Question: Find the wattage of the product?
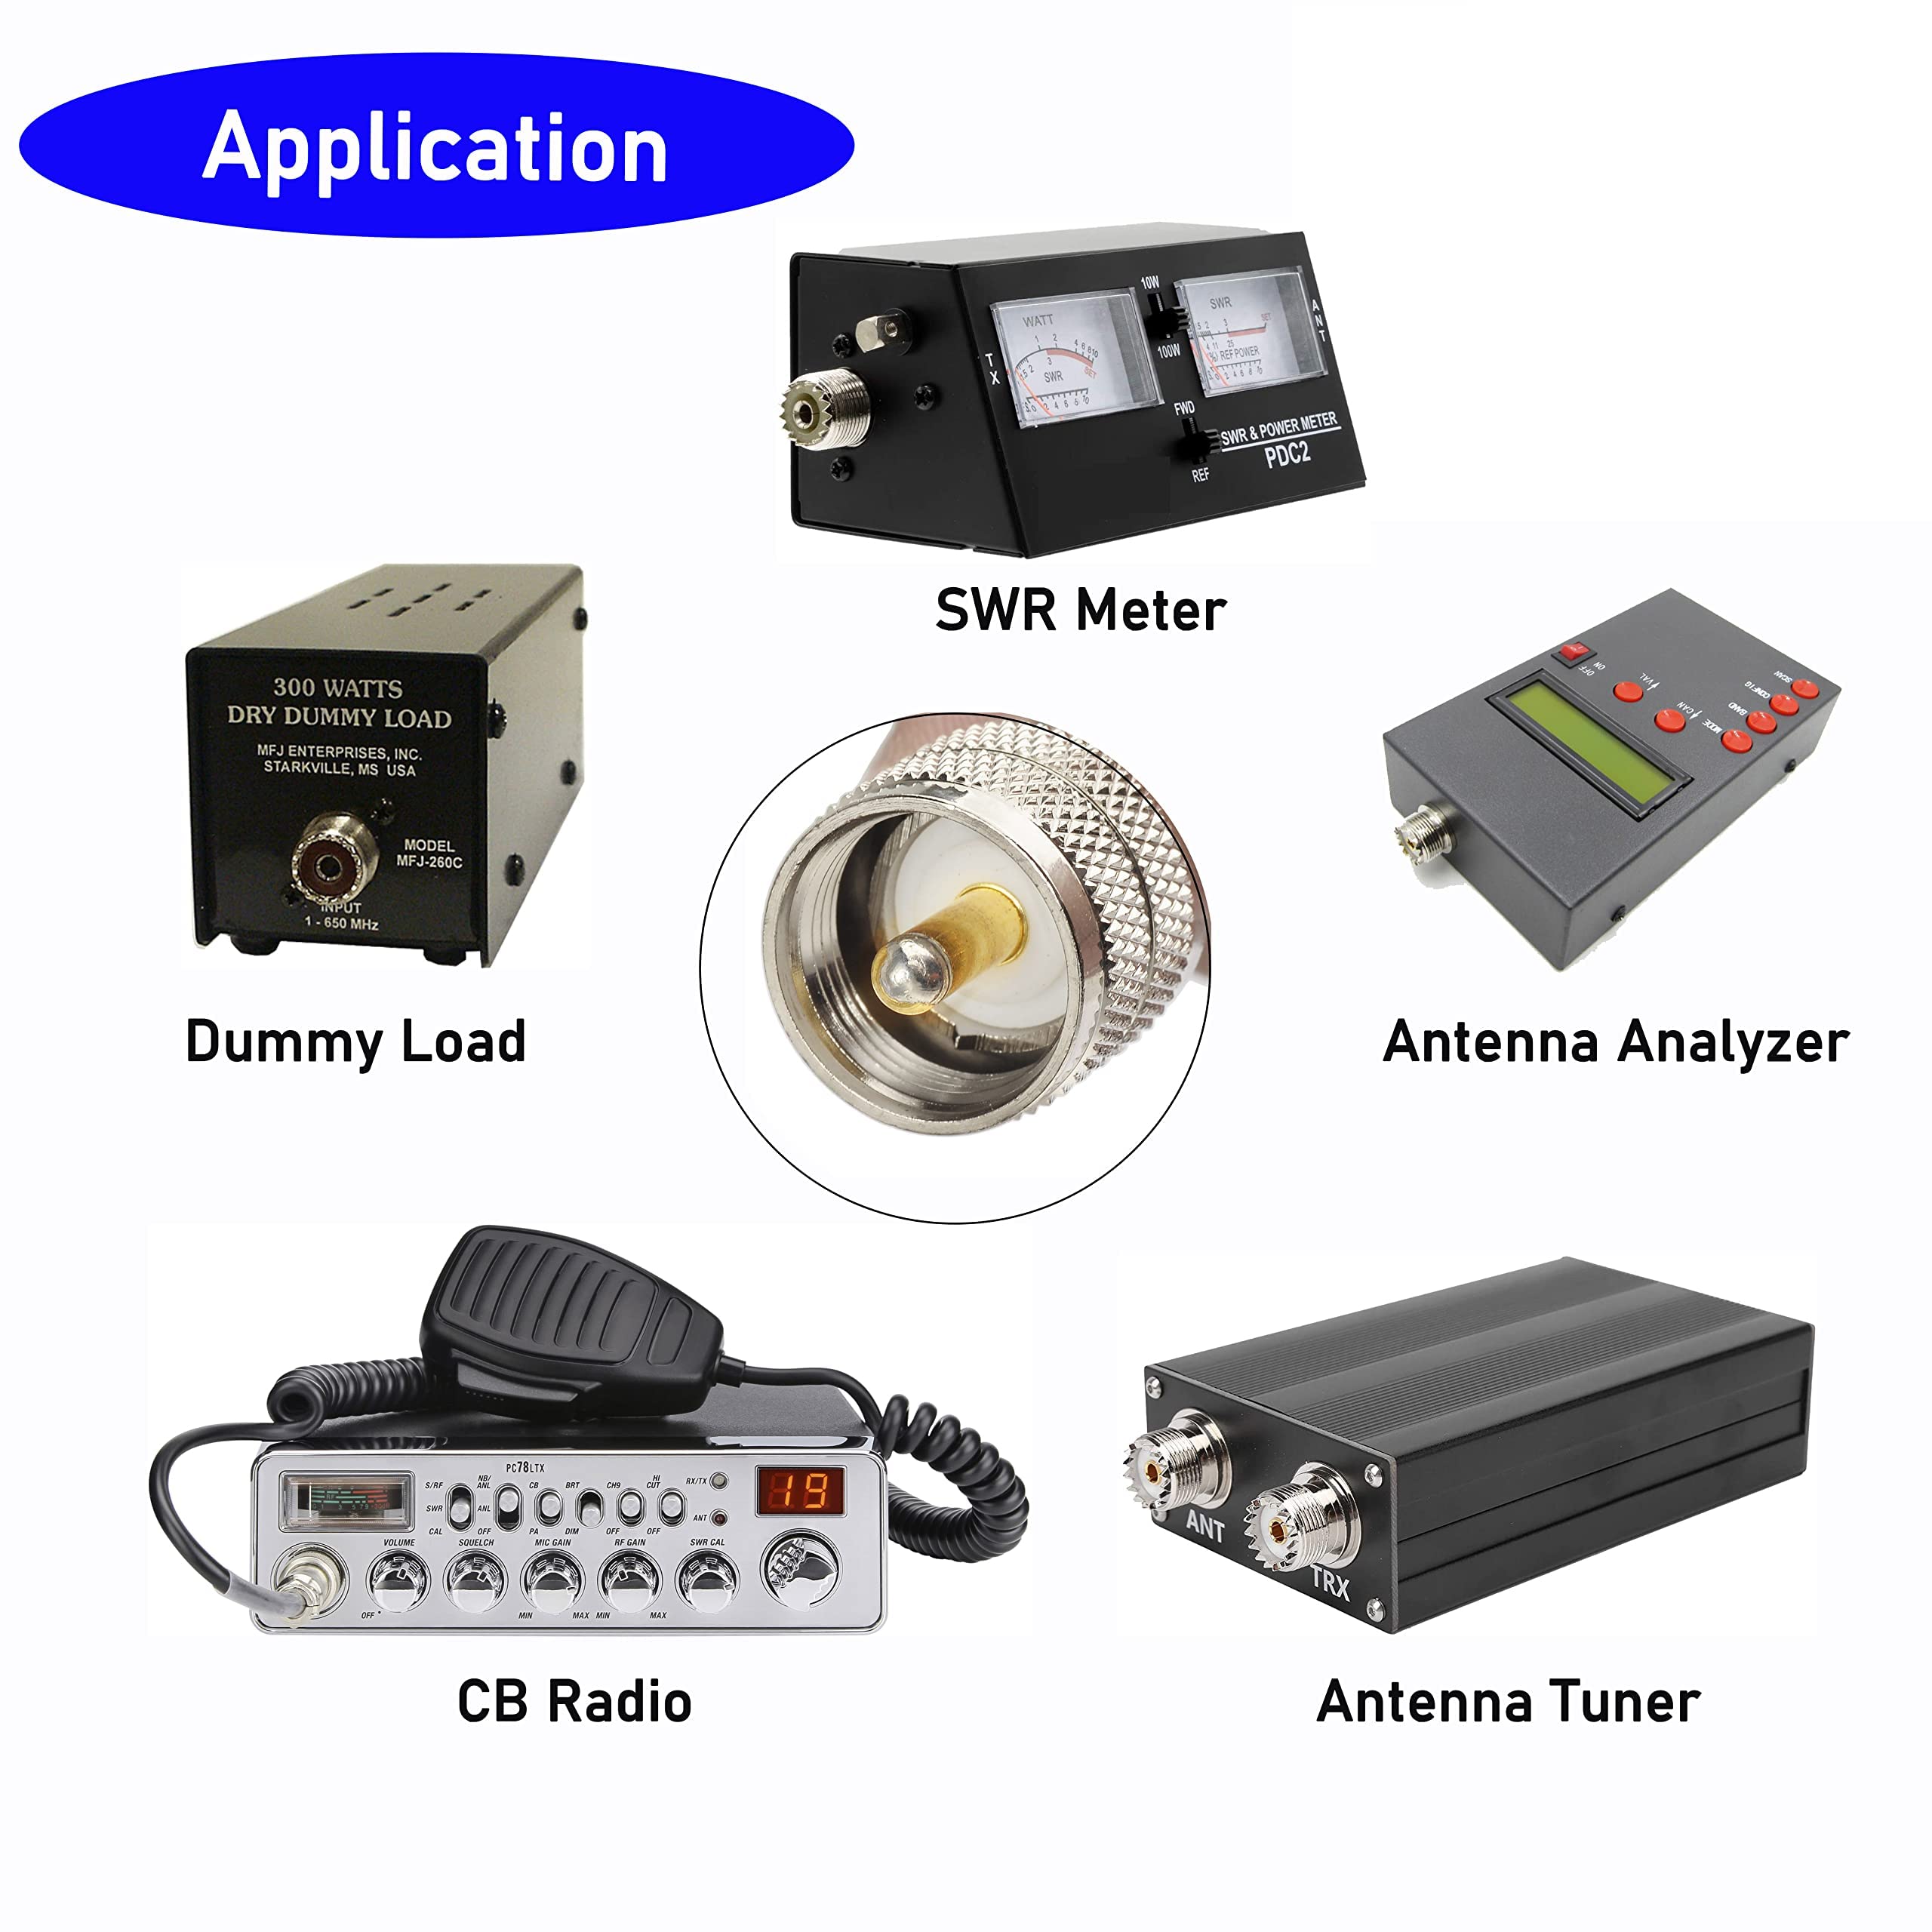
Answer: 300.0 watt